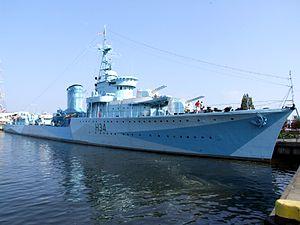
L'ORP Błyskawica est un torpilleur polonais du type Grom construit aux chantier naval J. Samuel White de Cowes, ayant participé à la Seconde Guerre mondiale.